Sōtō

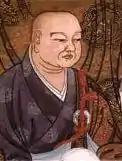
Keizan

The second most important figure in Sōtō, Keizan, belonged to this dissident branch. Keizan received ordination from Ejō when he was, twelve years old, shortly before Ejō's death When he was seventeen he went on a pilgrimage for three years throughout Japan. During this period, he studied Rinzai, Shingon and Tendai. After returning to Daijō-ji, Keizan received dharma transmission from Gikai in 1294, and established Joman-ji. In 1303 Gikai appointed Keizan as abbot of Daijō-ji, a position he maintained until 1311.